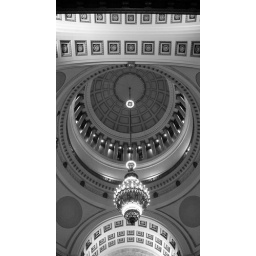
In-camera black &amp;amp; white w/contrast and curves adjusted a teeny bit in PS...